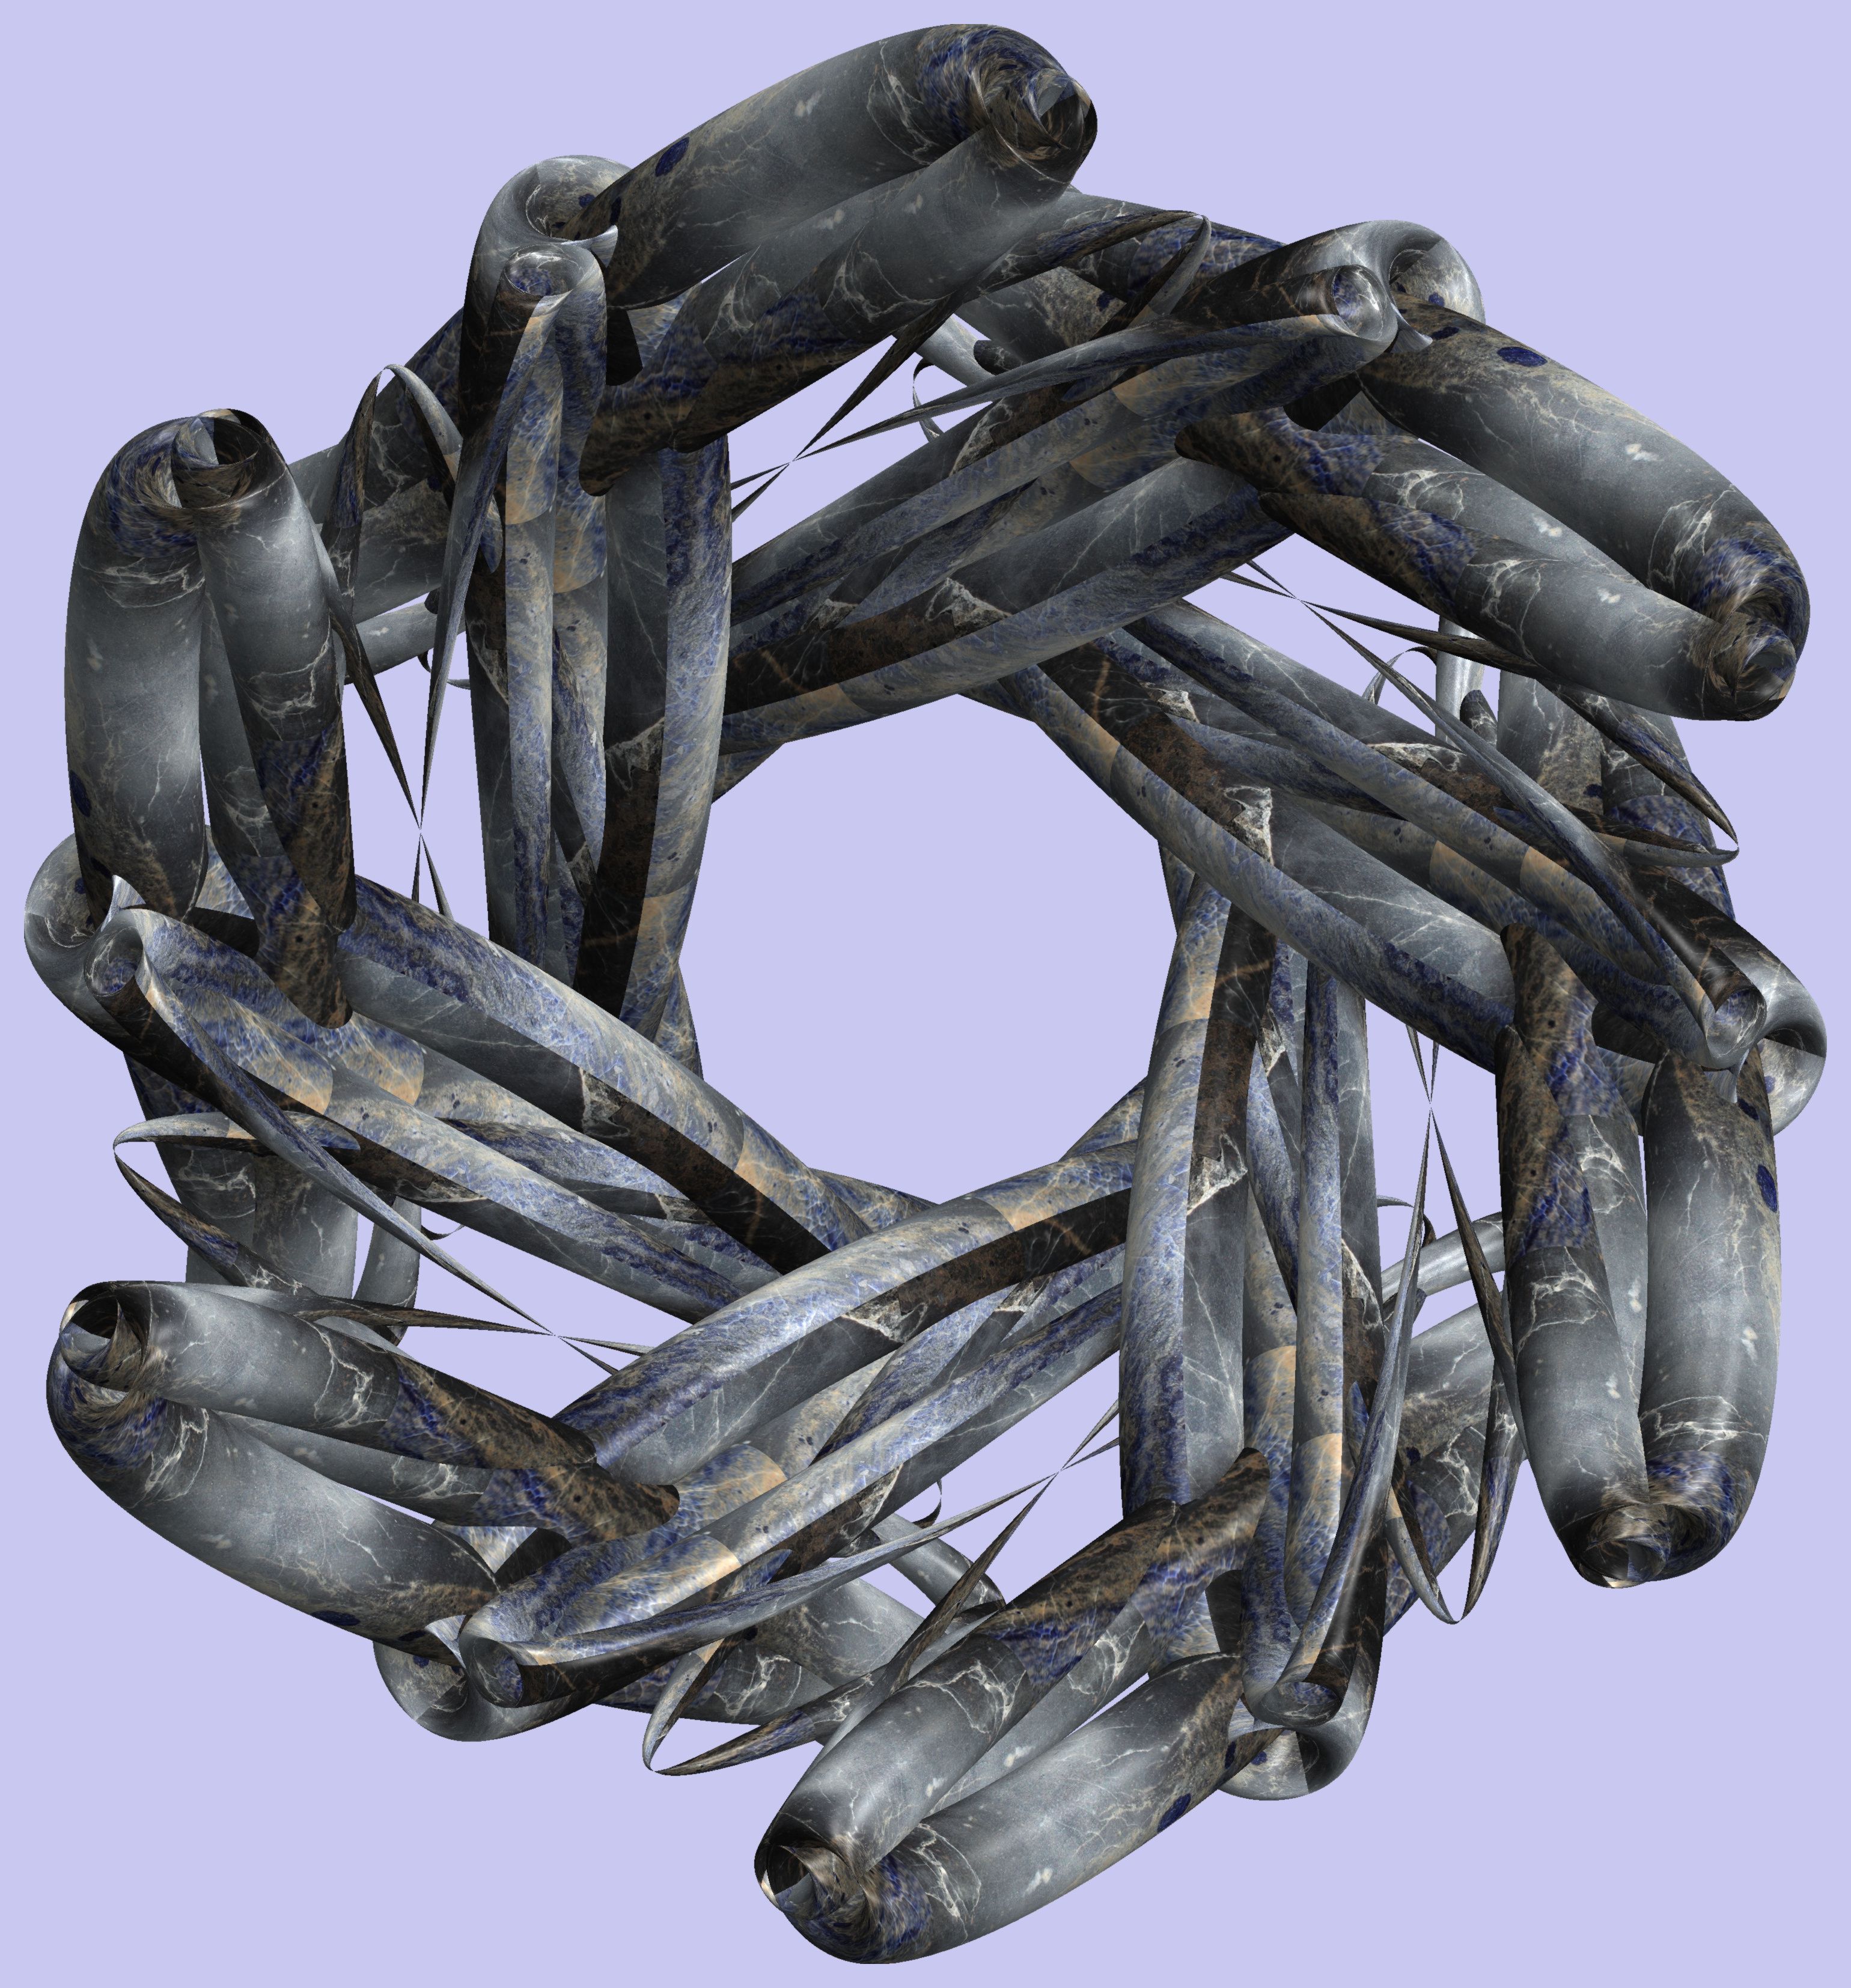
structure, texture, monument, pattern, sculpture, art, figure, design, symmetry, 3d, graphic, torus, mathematica, cg, parametricplot3d, code, program, algorithm, abstruct, mapping